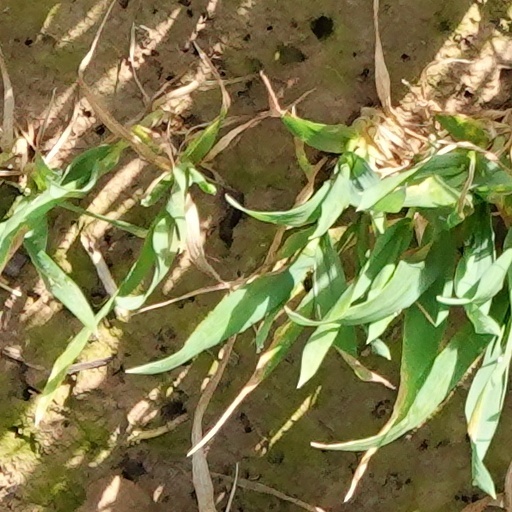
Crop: wheat